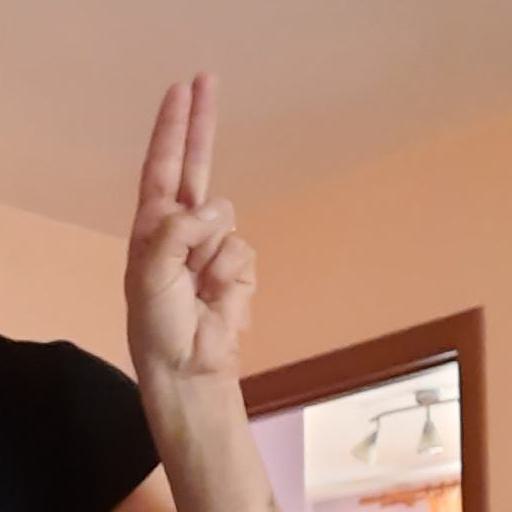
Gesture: two_up